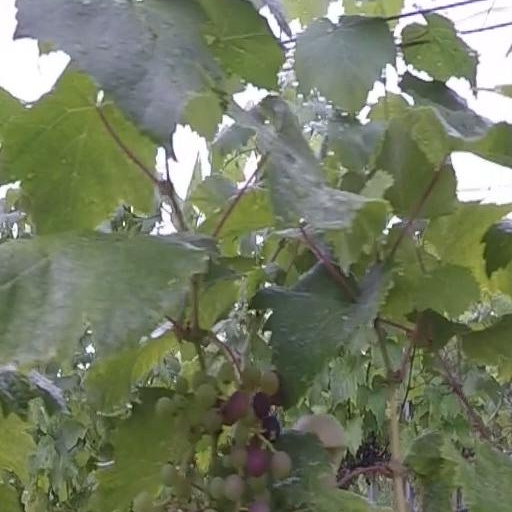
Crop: grape